All of Us Strangers

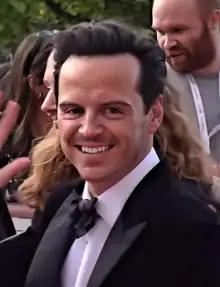
Andrew Scott garnered widespread critical acclaim for his performance in the film.

Filmmaker Edgar Wright praised the film, saying "I am in awe of what Andrew [Haigh] managed to do in this film. It's a true testament to his artistry that he was able to make a film so personal, emotional and resonant, yet also so satisfying within its place in a genre. Though a traditional ghost story might end on a note of sadness or shock, the fact that Andrew is able to leave us with a moment of infinite beauty is to be cherished."